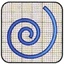
Concepts: Spiral
Drunkeness
Coil